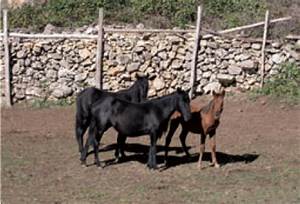
Label: horse